Tokushige Station

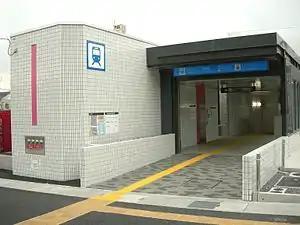

is an underground metro station located in Midori-ku, Nagoya, Aichi, Japan operated by the Nagoya Municipal Subway’s Sakura-dōri Line. It is currently a terminal station on the line, and is located 19.1 kilometers from the opposing terminus of the Sakura-dōri Line at Taiko-dori Station.